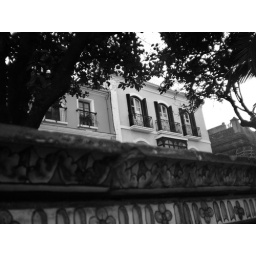
Old houses around Plaza Alta through the orange trees.